El Mundo (Texas)

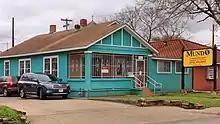
"El Mundo" former headquarters

"El Mundo" Newspaper is a Spanish-language newspaper distributed in Austin and San Antonio, Texas, US. It is headquartered in Austin.